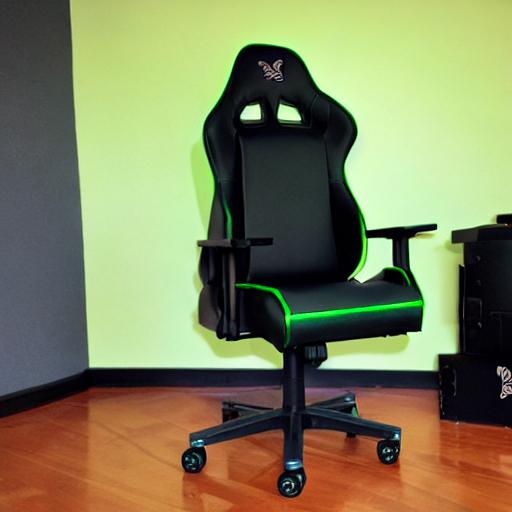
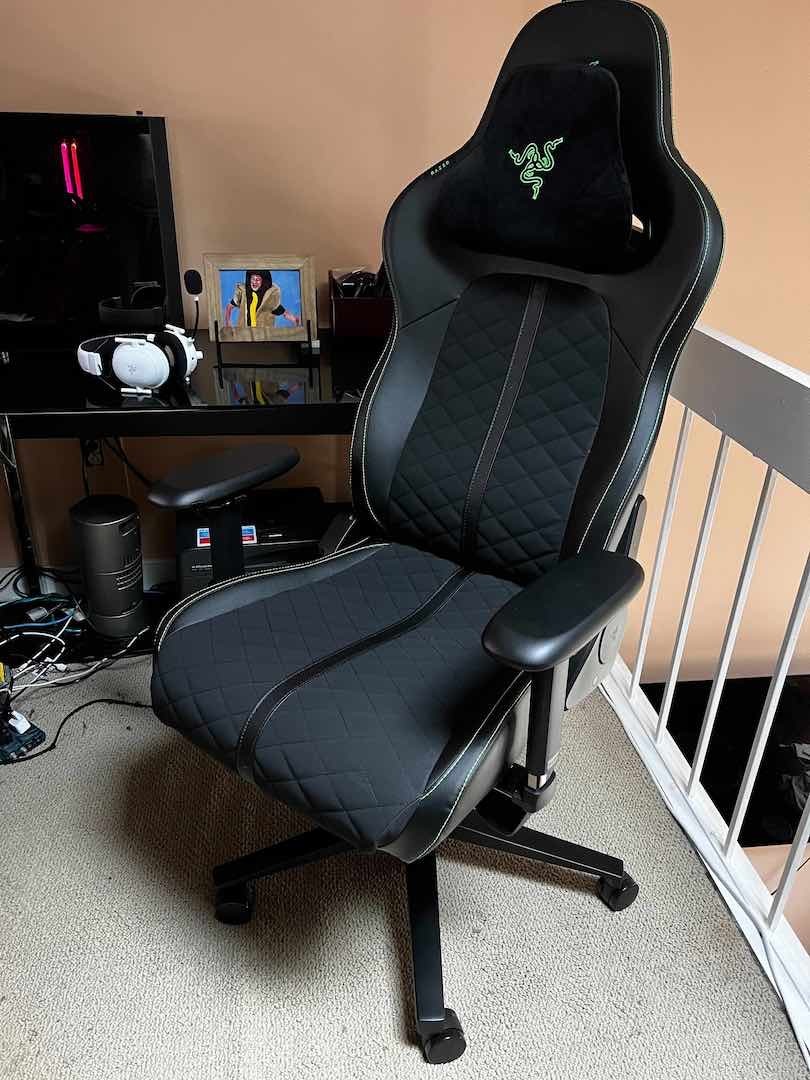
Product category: items_chair
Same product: no